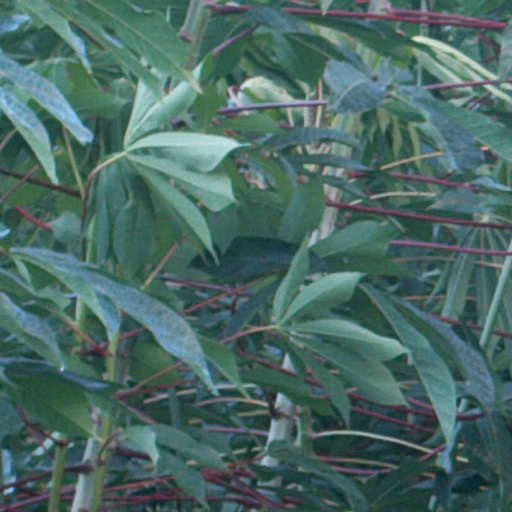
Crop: cassava